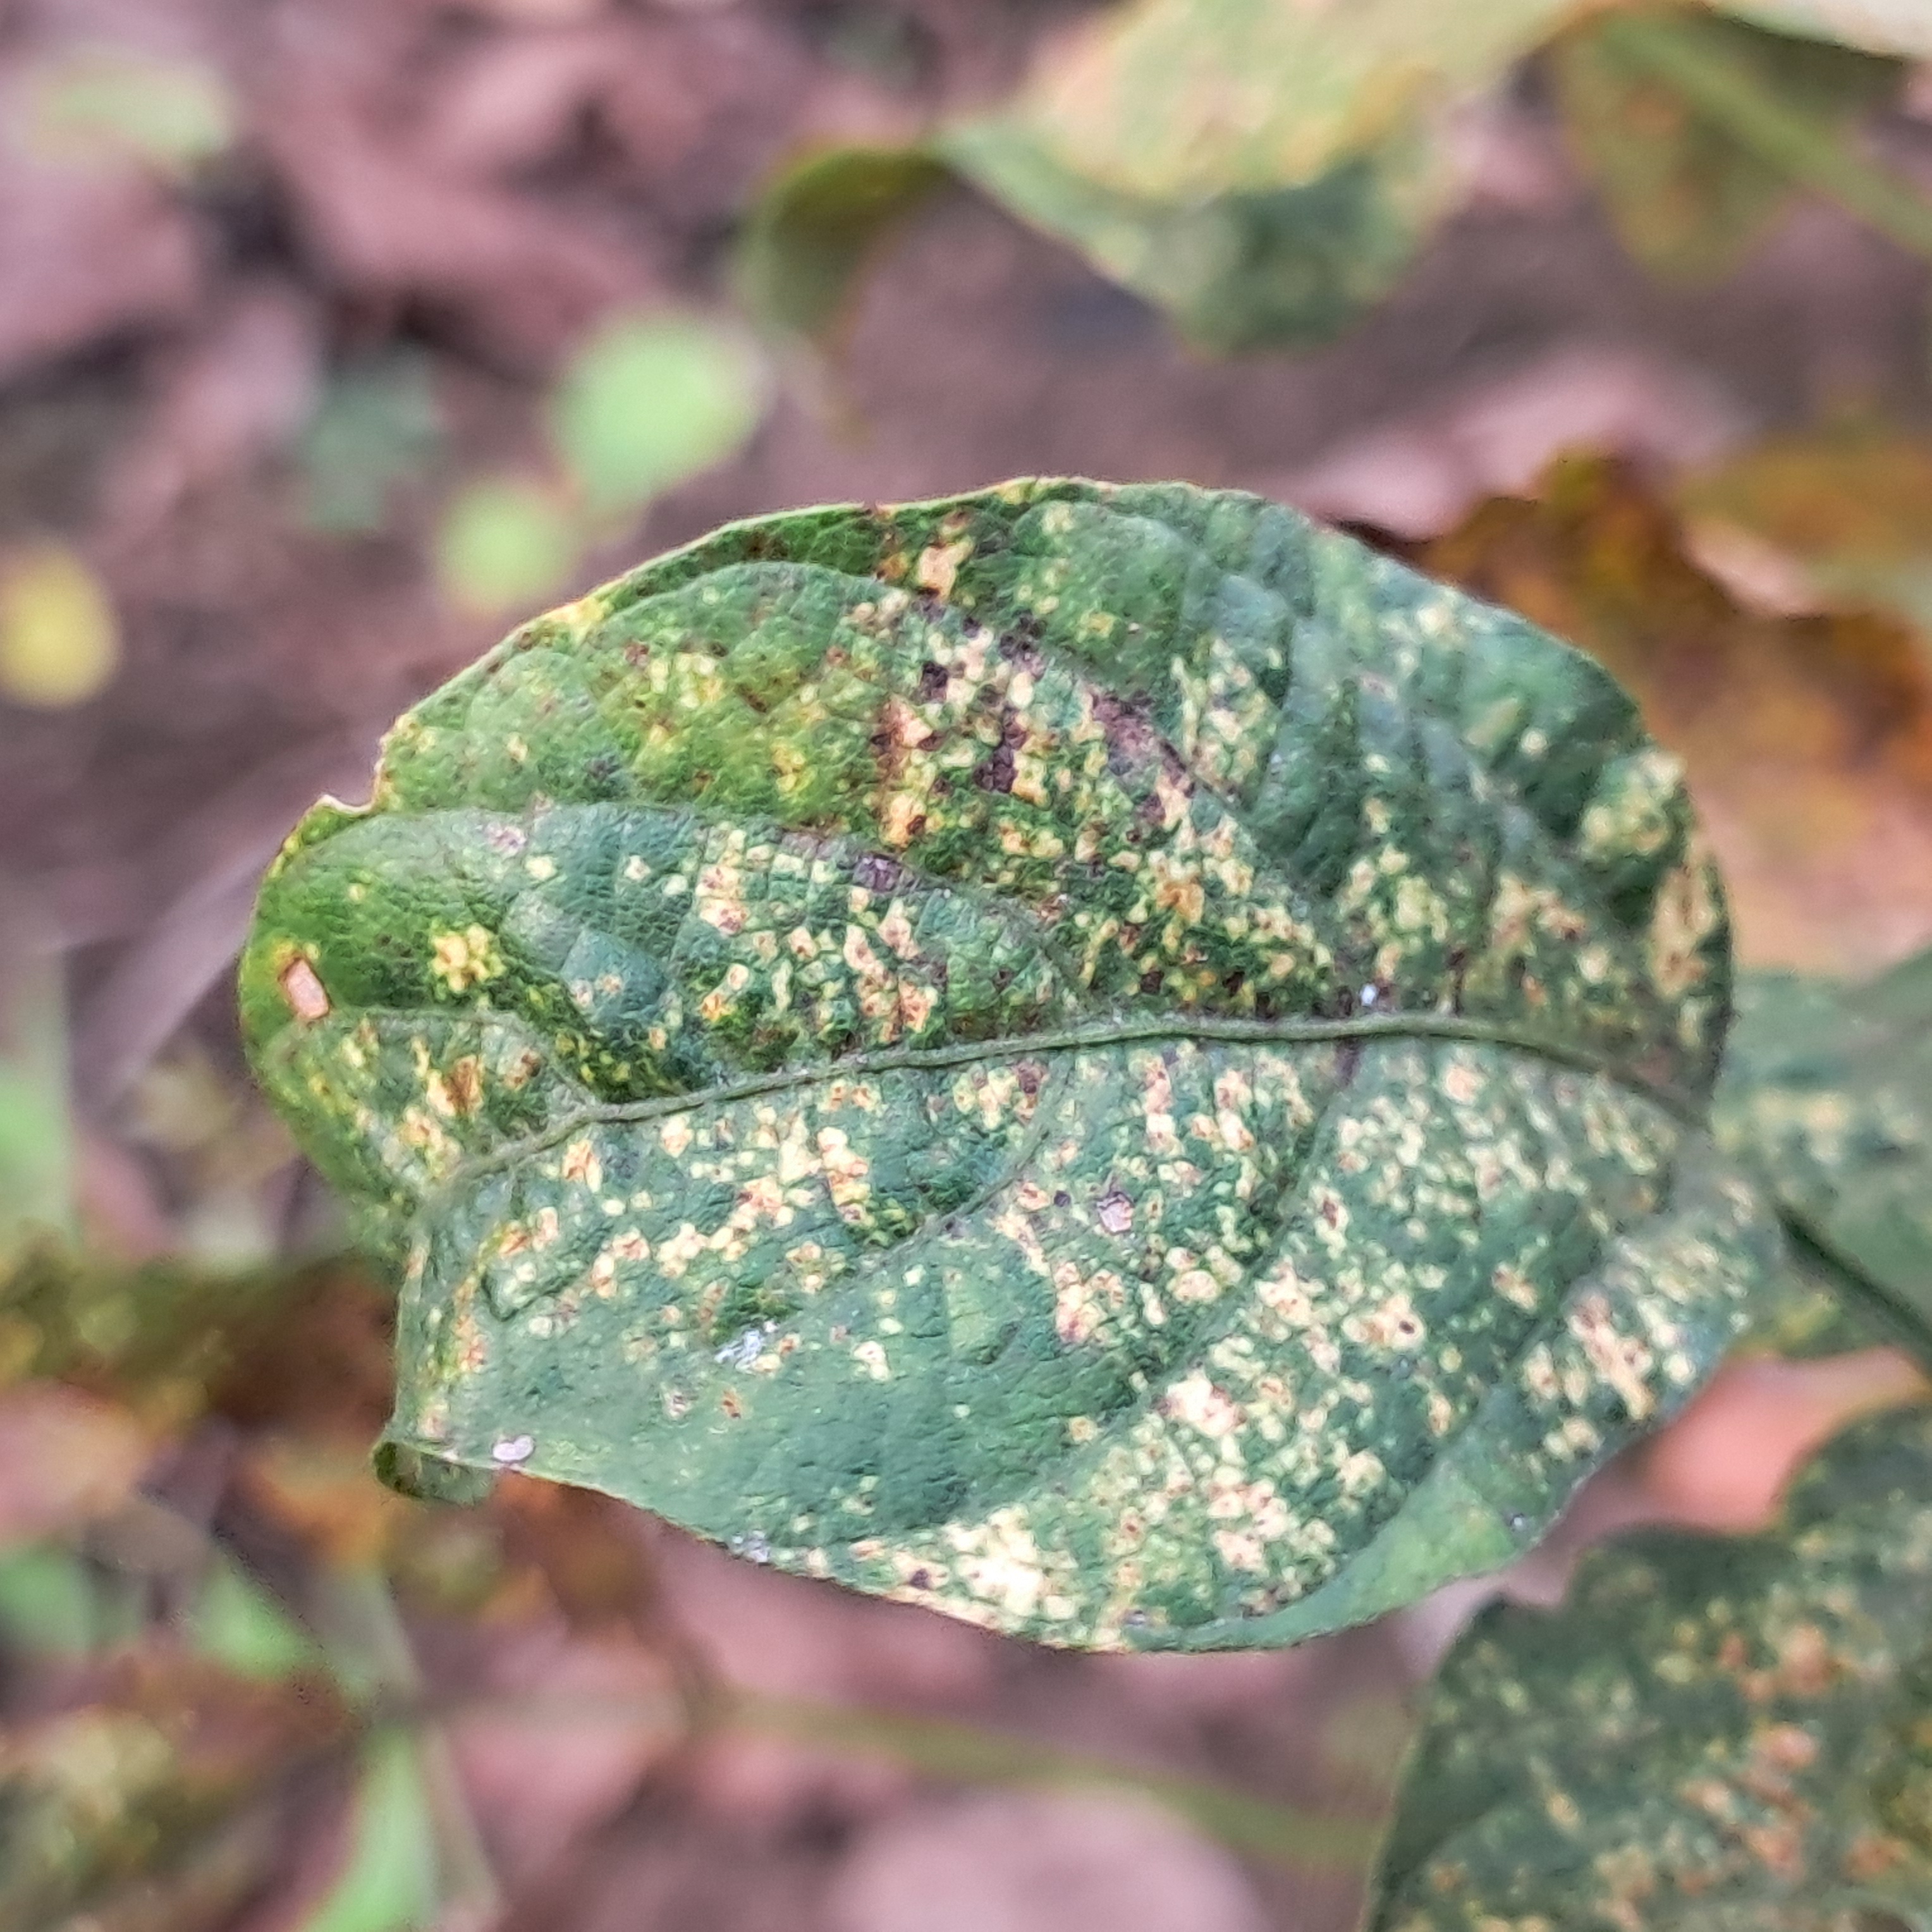
Label: Mosaic